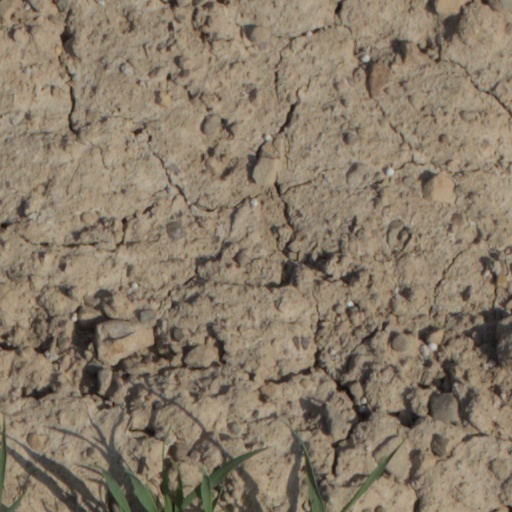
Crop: wheat